Henry Settle

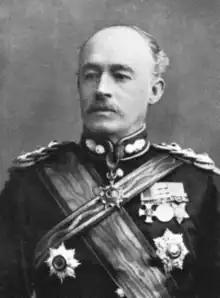
In "The Sketch", 1 May 1901

Lieutenant-General Sir Henry Hamilton Settle, (27 January 1847 – 22 April 1923) was a senior British Army officer who held various commands during the Second Boer War.